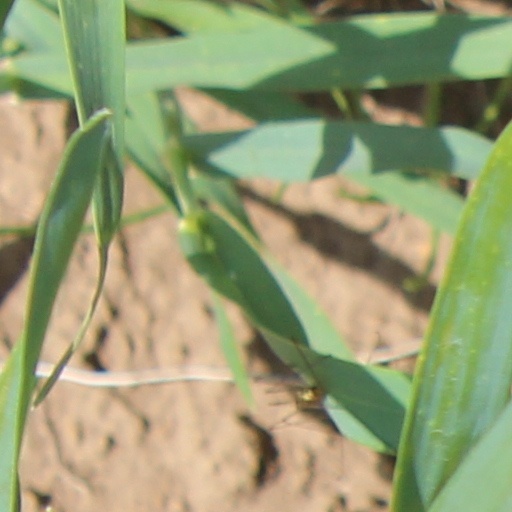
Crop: wheat